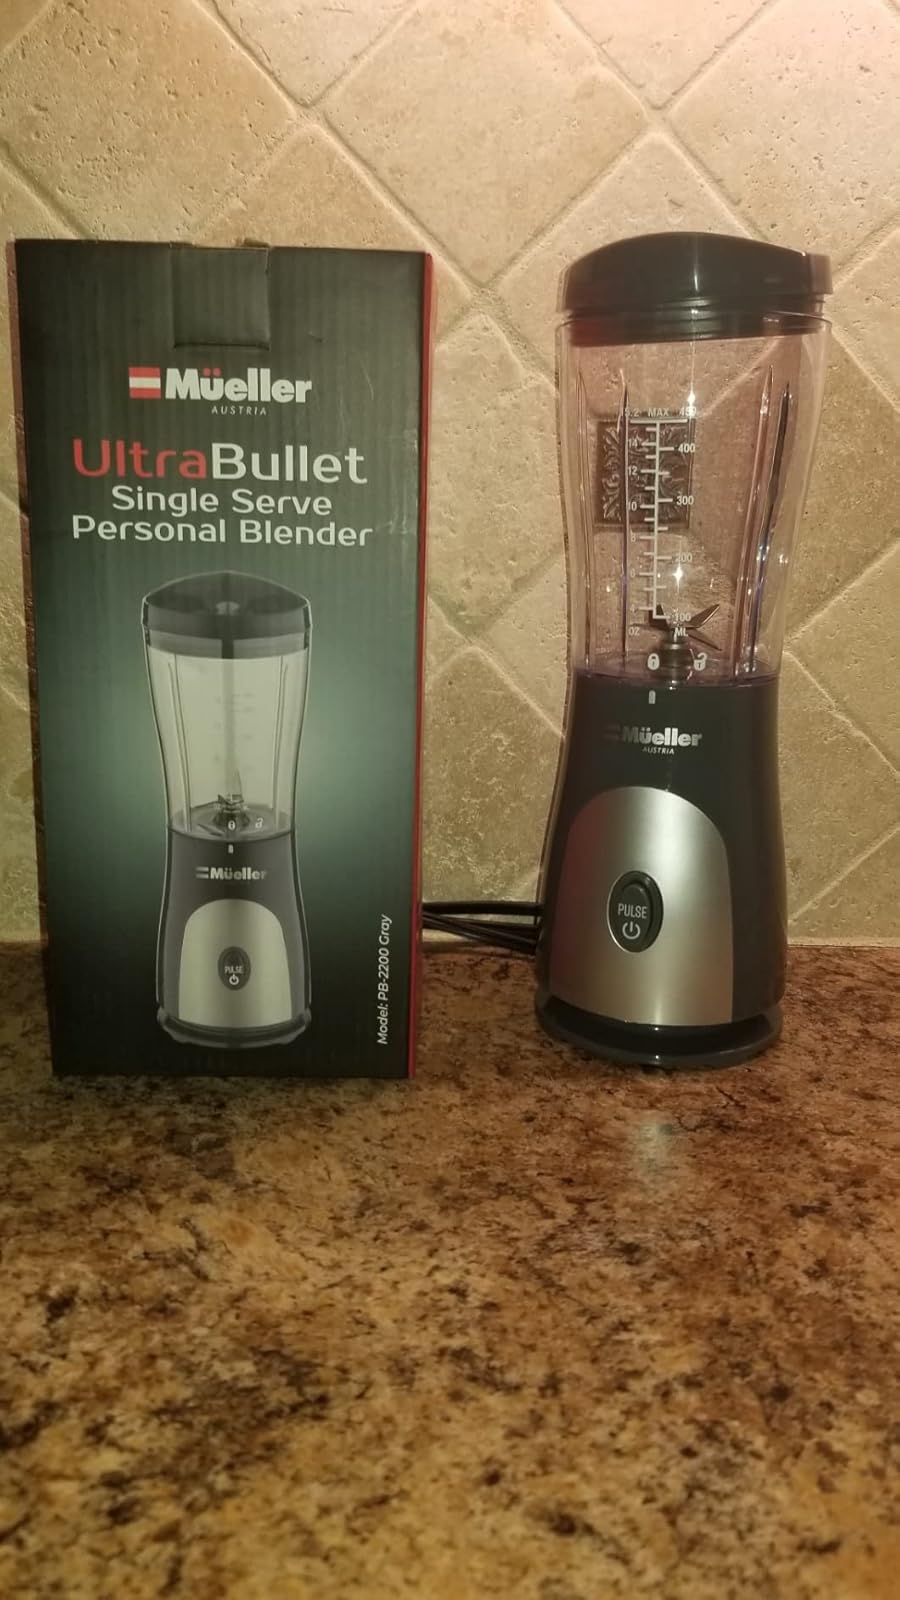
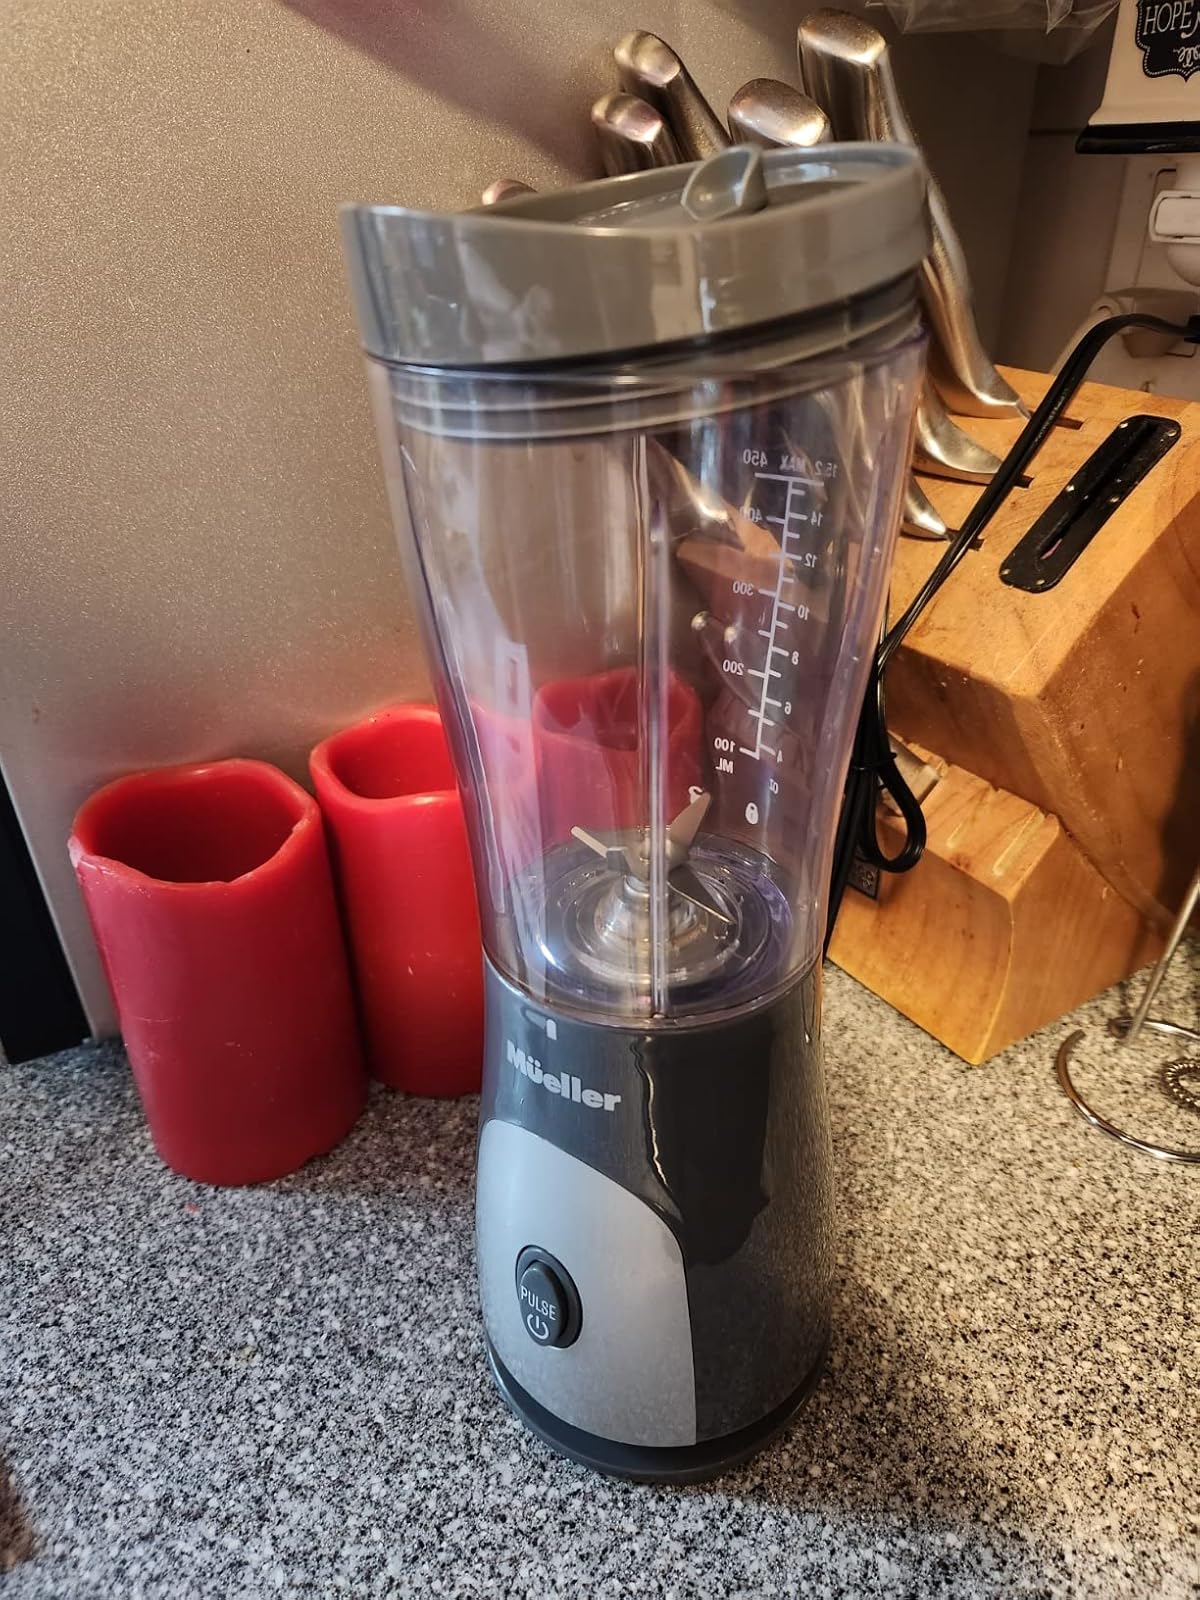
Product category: items_blender
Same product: yes